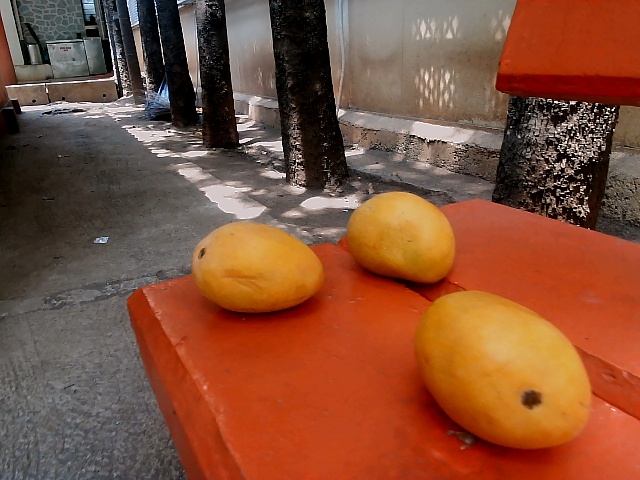
Label: Ripe_Mango